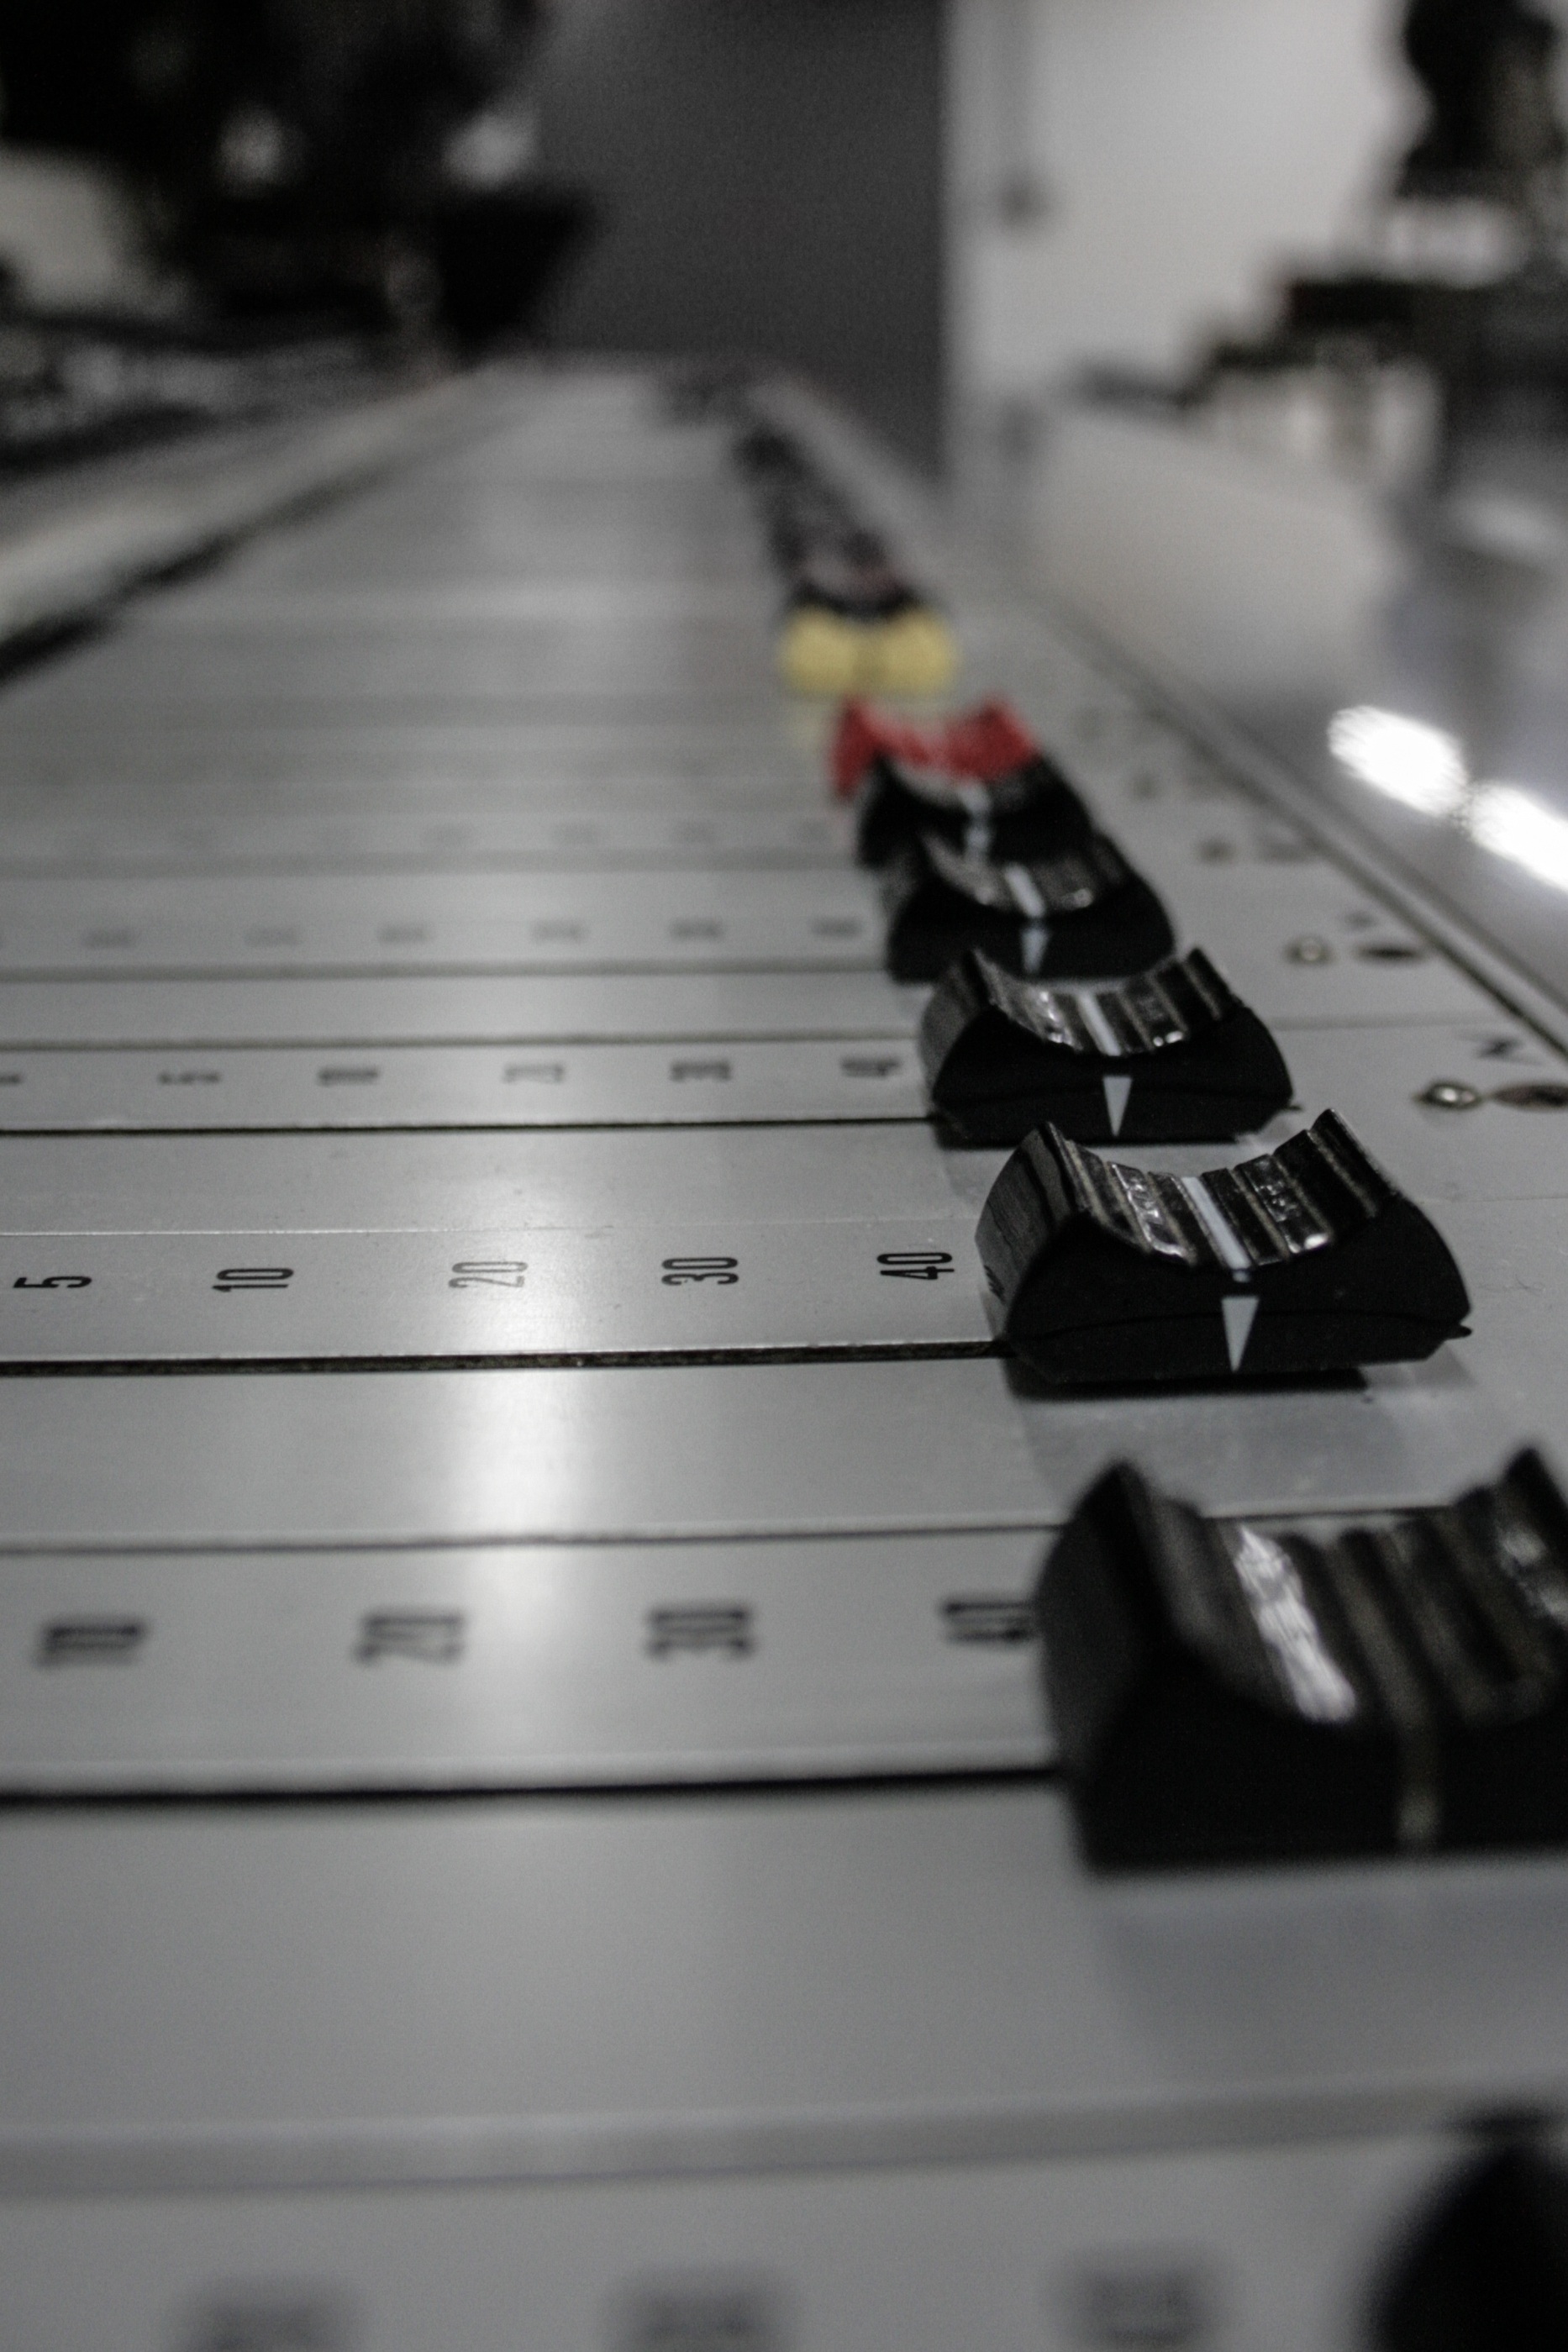
music, black and white, white, guitar, color, black, monochrome, shape, slider, monochrome photography, mixing console